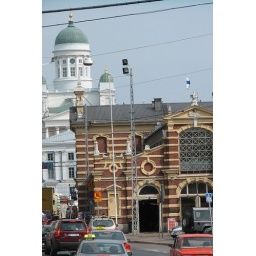
Traffic going past the old market building - with the Helsinki Cathedral in the background